Eugénie Droz

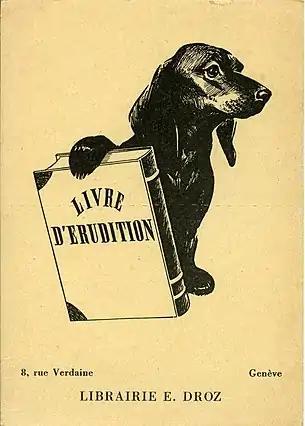
This cartoon of Bigoudi, the dachshund of Eugénie Droz, featured on publicity for her business around 1955.

Laure Eugénie Zahn was born at La Chaux-de-Fonds in the francophone northwest of Switzerland. Her father, Frédéric Zahn, was a well-known member of the business community in the town, where he worked as an editor. In 1900 the family relocated to nearby Neuchâtel. Here she completed her secondary education and obtained a teaching diploma. Between 1910 and 1913 she taught French at the Moravian Institute of Gnadenberg in Silesia, taking the opportunity at the same time to perfect her German. Returning to Neuchâtel in 1913, she was admitted to the Université de Neuchâtel where during the next three years she studied successfully for her degree. She was a pupil of Arthur Piaget, who also became a good friend. He encouraged her to study the history of ancient poetry and renaissance literature. It is apparent that the second volume of Piaget's work "Jardin de Plaisance et Fleur de rhétorique, d'Antoine Vérard (vers 1501)", which was published only in 1925, subtitled "Introduction and notes" and signed off by E.Droz and Arthur Piaget, was largely the work of Piaget's erudite pupil. The compilation of 672 verses, ballads, sounds, rondeaux etc., many of them anonymous, was described in an obituary of Eugénie Droz as an "inestimable contribution to mid-century French literature" (""contribution inestimable aux lettres françaises du milieu du siècle"").